Katha Books

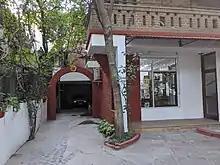
le:Katha Book Shop.

Katha Books is a publishing house owned by Katha, that works in the fields of Indian language translations, community empowerment and child welfare. It was founded in 1988 Geeta Dharmarajan.